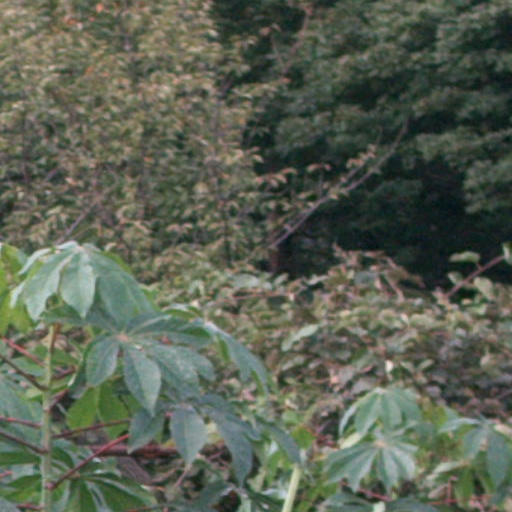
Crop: cassava